Robert P. Lamont House

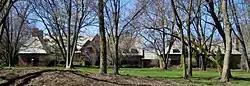

The Robert P. Lamont House is a historic house at 810 S. Ridge Road in Lake Forest, Illinois. The house was built in 1924–25 for Robert P. Lamont, the president of American Steel Foundries; Lamont later became the United States secretary of commerce under Herbert Hoover. Prominent Chicago architect Howard Van Doren Shaw designed the Tudor Revival style country house, which was one of the many homes he designed for Lake Forest's wealthy residents in the early twentieth century. While Tudor Revival was one of the many revival styles popular for country houses at the time, the style is unusual among Shaw's work in Lake Forest. The house's design features a long front facade with a brick exterior, oriel and casement windows, wood and stone details, a complex roof structure with gabled and hipped sections, and multiple stone chimneys.